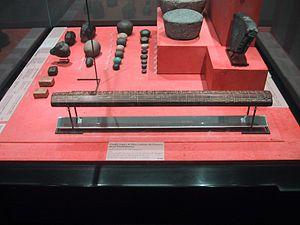
La pharmacopée dans l'Égypte antique était pratiquée par des médecins propharmaciens mettant en œuvre des traitements codifiés et renouvelables indiqués dans les papyrus médicaux, au nombre desquels le papyrus Ebers. Nous trouvons en effet dans ces derniers de véritables réceptaires où sont enregistrés tous les composants utilisés à l’époque. Ils sont accompagnés de leurs indications.